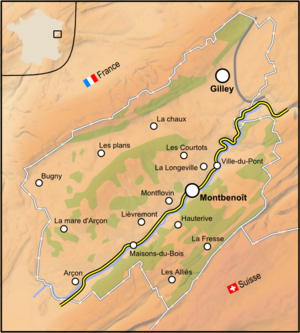
Carte de la republique du Saugeais avec relief
Le Saugeais est une micronation autoproclamée, composée de onze communes situées dans le Haut-Doubs en France, et réunies en une « république héréditaire » baptisée République libre du Saugeais. Montbenoît est la capitale de ce territoire d'une superficie de cent vingt-huit kilomètres carrés.